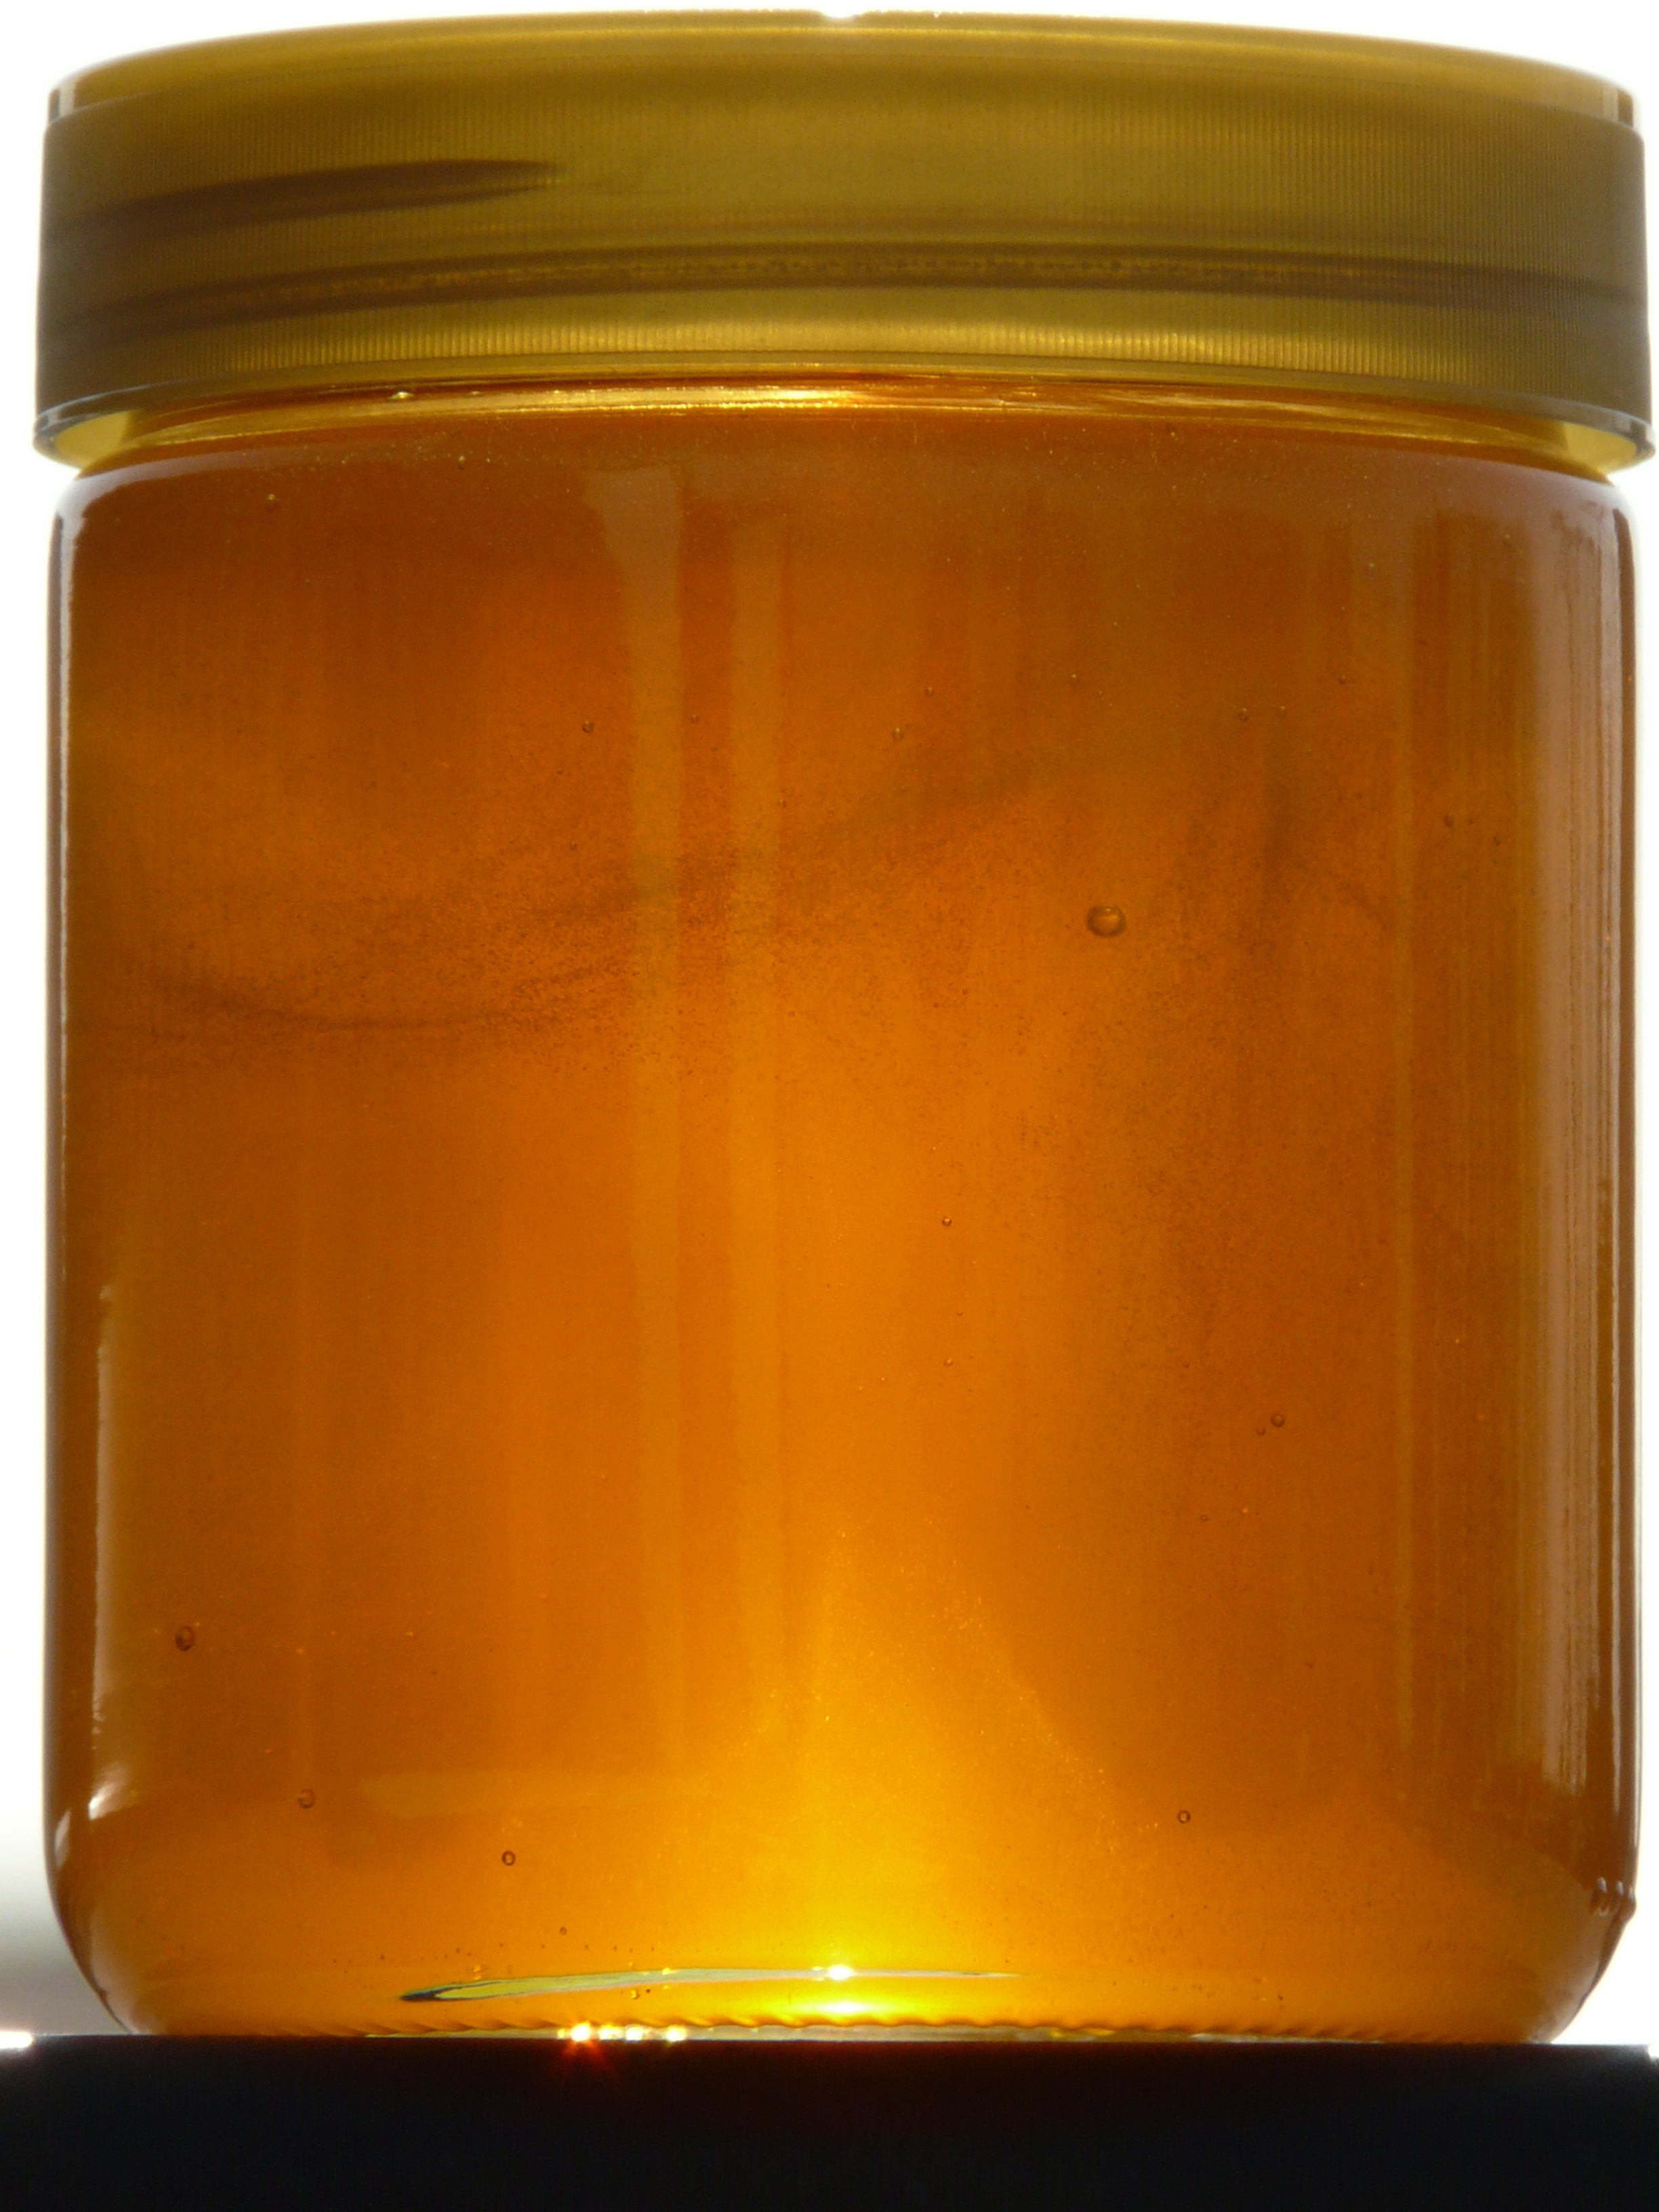
sweet, honey, food, produce, yellow, breakfast, lighting, honey jar